152 mm howitzer M1938 (M-10)

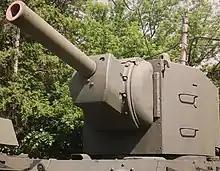
KV-2, armed with 152mm M-10T

In addition to the towed howitzer, a vehicle-mounted variant was developed for use in KV-2 heavy tanks. This variant—152 mm tank howitzer M1938 (M-10T)—had a shorter barrel.